Tony Cascarino

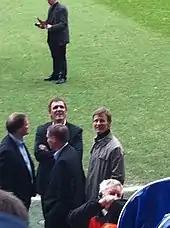
In their three seasons together at Millwall, Cascarino and Teddy Sheringham scored 99 goals between them.

Cascarino joined Gillingham in 1982 from Crockenhill, and according to Cascarino Gillingham donated tracksuits and training equipment to Crockenhill in lieu of a transfer fee. He made his professional debut on 2 February 1982 in a 1–0 away league defeat to Burnley. His first goal for the Kent side came in his home debut on 13 February 1982 against Wimbledon, scoring the last goal in a 6–1 win having replaced an injured Dean White as substitute. Cascarino later revealed that, having not expected to be named in the matchday squad, he had consumed a "double Wimpey and chips and a Knickerbocker Glory" just before kick-off.